Ursuline Academy (Great Falls, Montana)

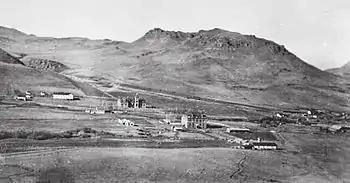
View of St. Peter's Mission between 1896 and 1908. The Ursuline stone convent and school is center-left. The original wood frame girls' school is center-right and low (with bell tower).

In March 1860, Jesuit priests established St. Peter's Mission on the Sun River about upriver from Fort Shaw, Montana. They moved the mission downstream in 1862, but this location proved difficult for agriculture. In April 1866 the mission moved again, this time to a position south of Bird Tail Rock (which is south of the modern town of Simms, Montana). The mission closed almost immediately due to hostility from the Piegan Blackfeet, but reopened in 1874. The mission moved again in 1881 to Birch Creek (a point about west-northwest of Cascade, Montana). In January 1884, the new (and founding) Bishop of the Roman Catholic Diocese of Helena, Jean-Baptiste Brondel, invited the Ursuline religious order to join the Jesuits at St. Peter's Mission and assist them in teaching converted Native Americans. Leader of the Toledo chapter, Mother Amadeus (Sarah Therese Dunne), led five Ursulines to St. Peter's in October. They quickly established a boarding school for girls (open to children of settlers and Native Americans). The Jesuits gave the nuns a farm to help them survive, and promised to pay them $200 a year to teach boys if more nuns could be brought to the mission. The Ursulines built a large stone building between 1882 and 1887 which served as their school and convent. The school later moved into a two-story wood-frame building, and the sisters built a bakery, barn, corral, laundry, and workers' housing. The Ursulines—who believed in music and art training as well as education in reading, math, and science—also built a three-story opera house at St. Peter's in 1896.